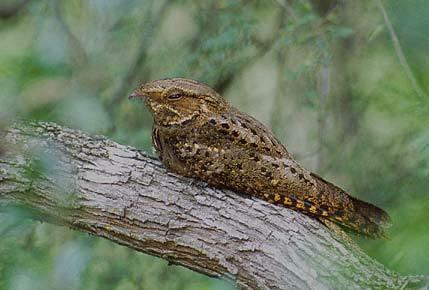
A photo of a chuck will widow